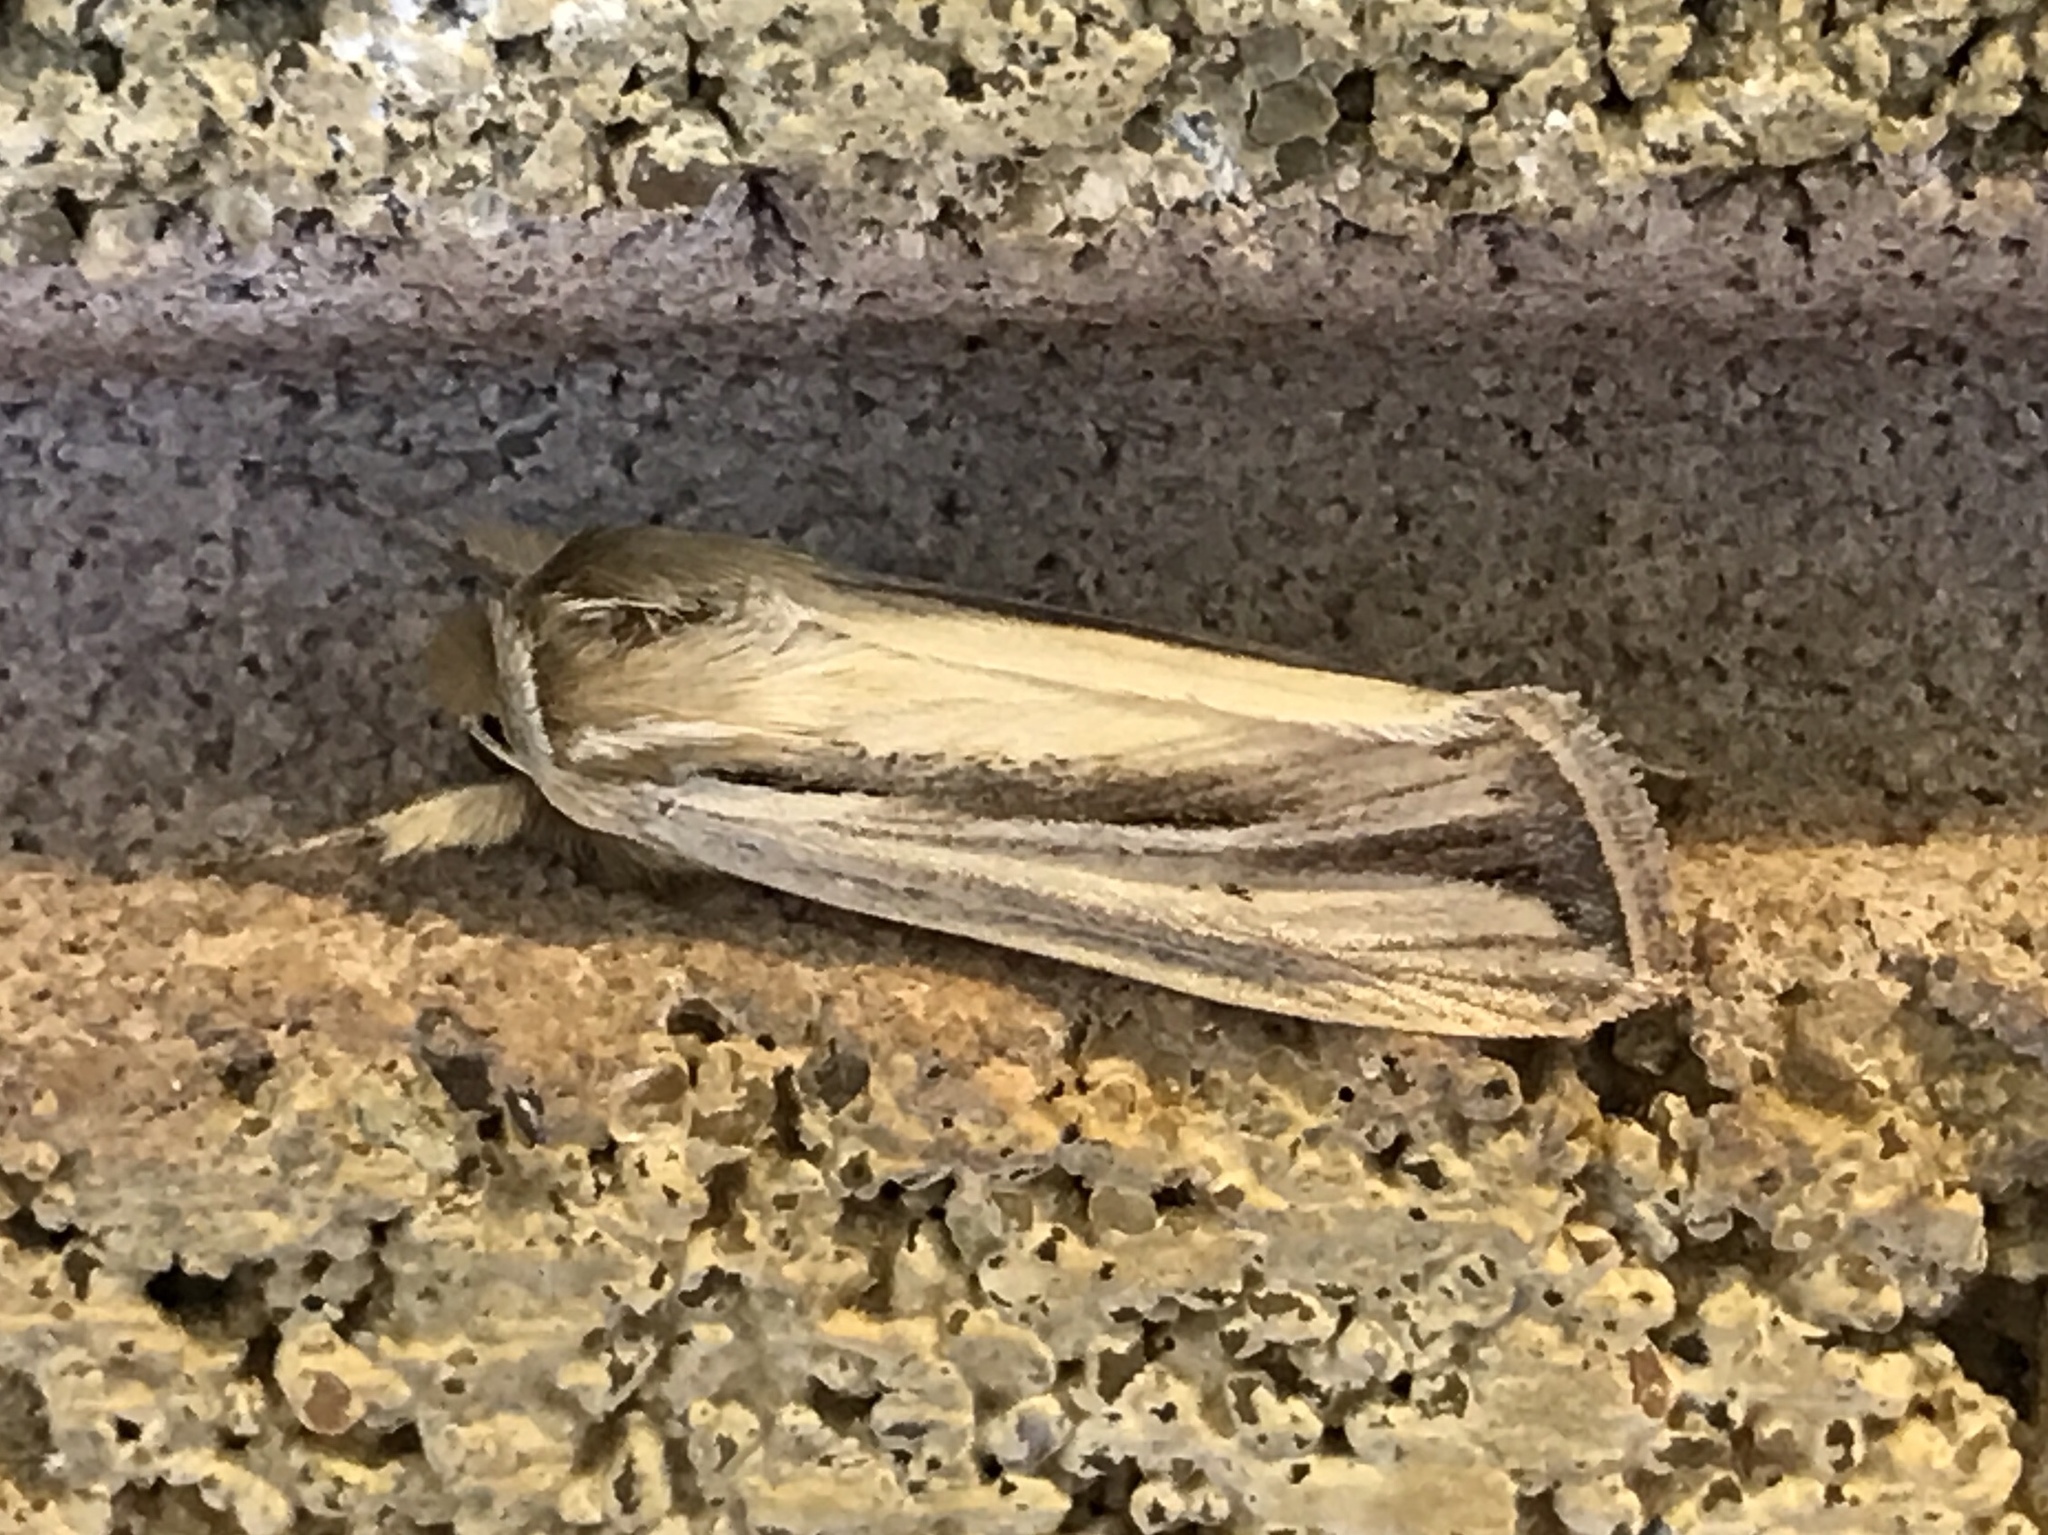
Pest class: wheathead_armyworm_Dargida_diffusa